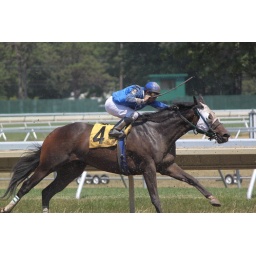
The #4 horse flying down the stretch at Monmouth Park in NJ